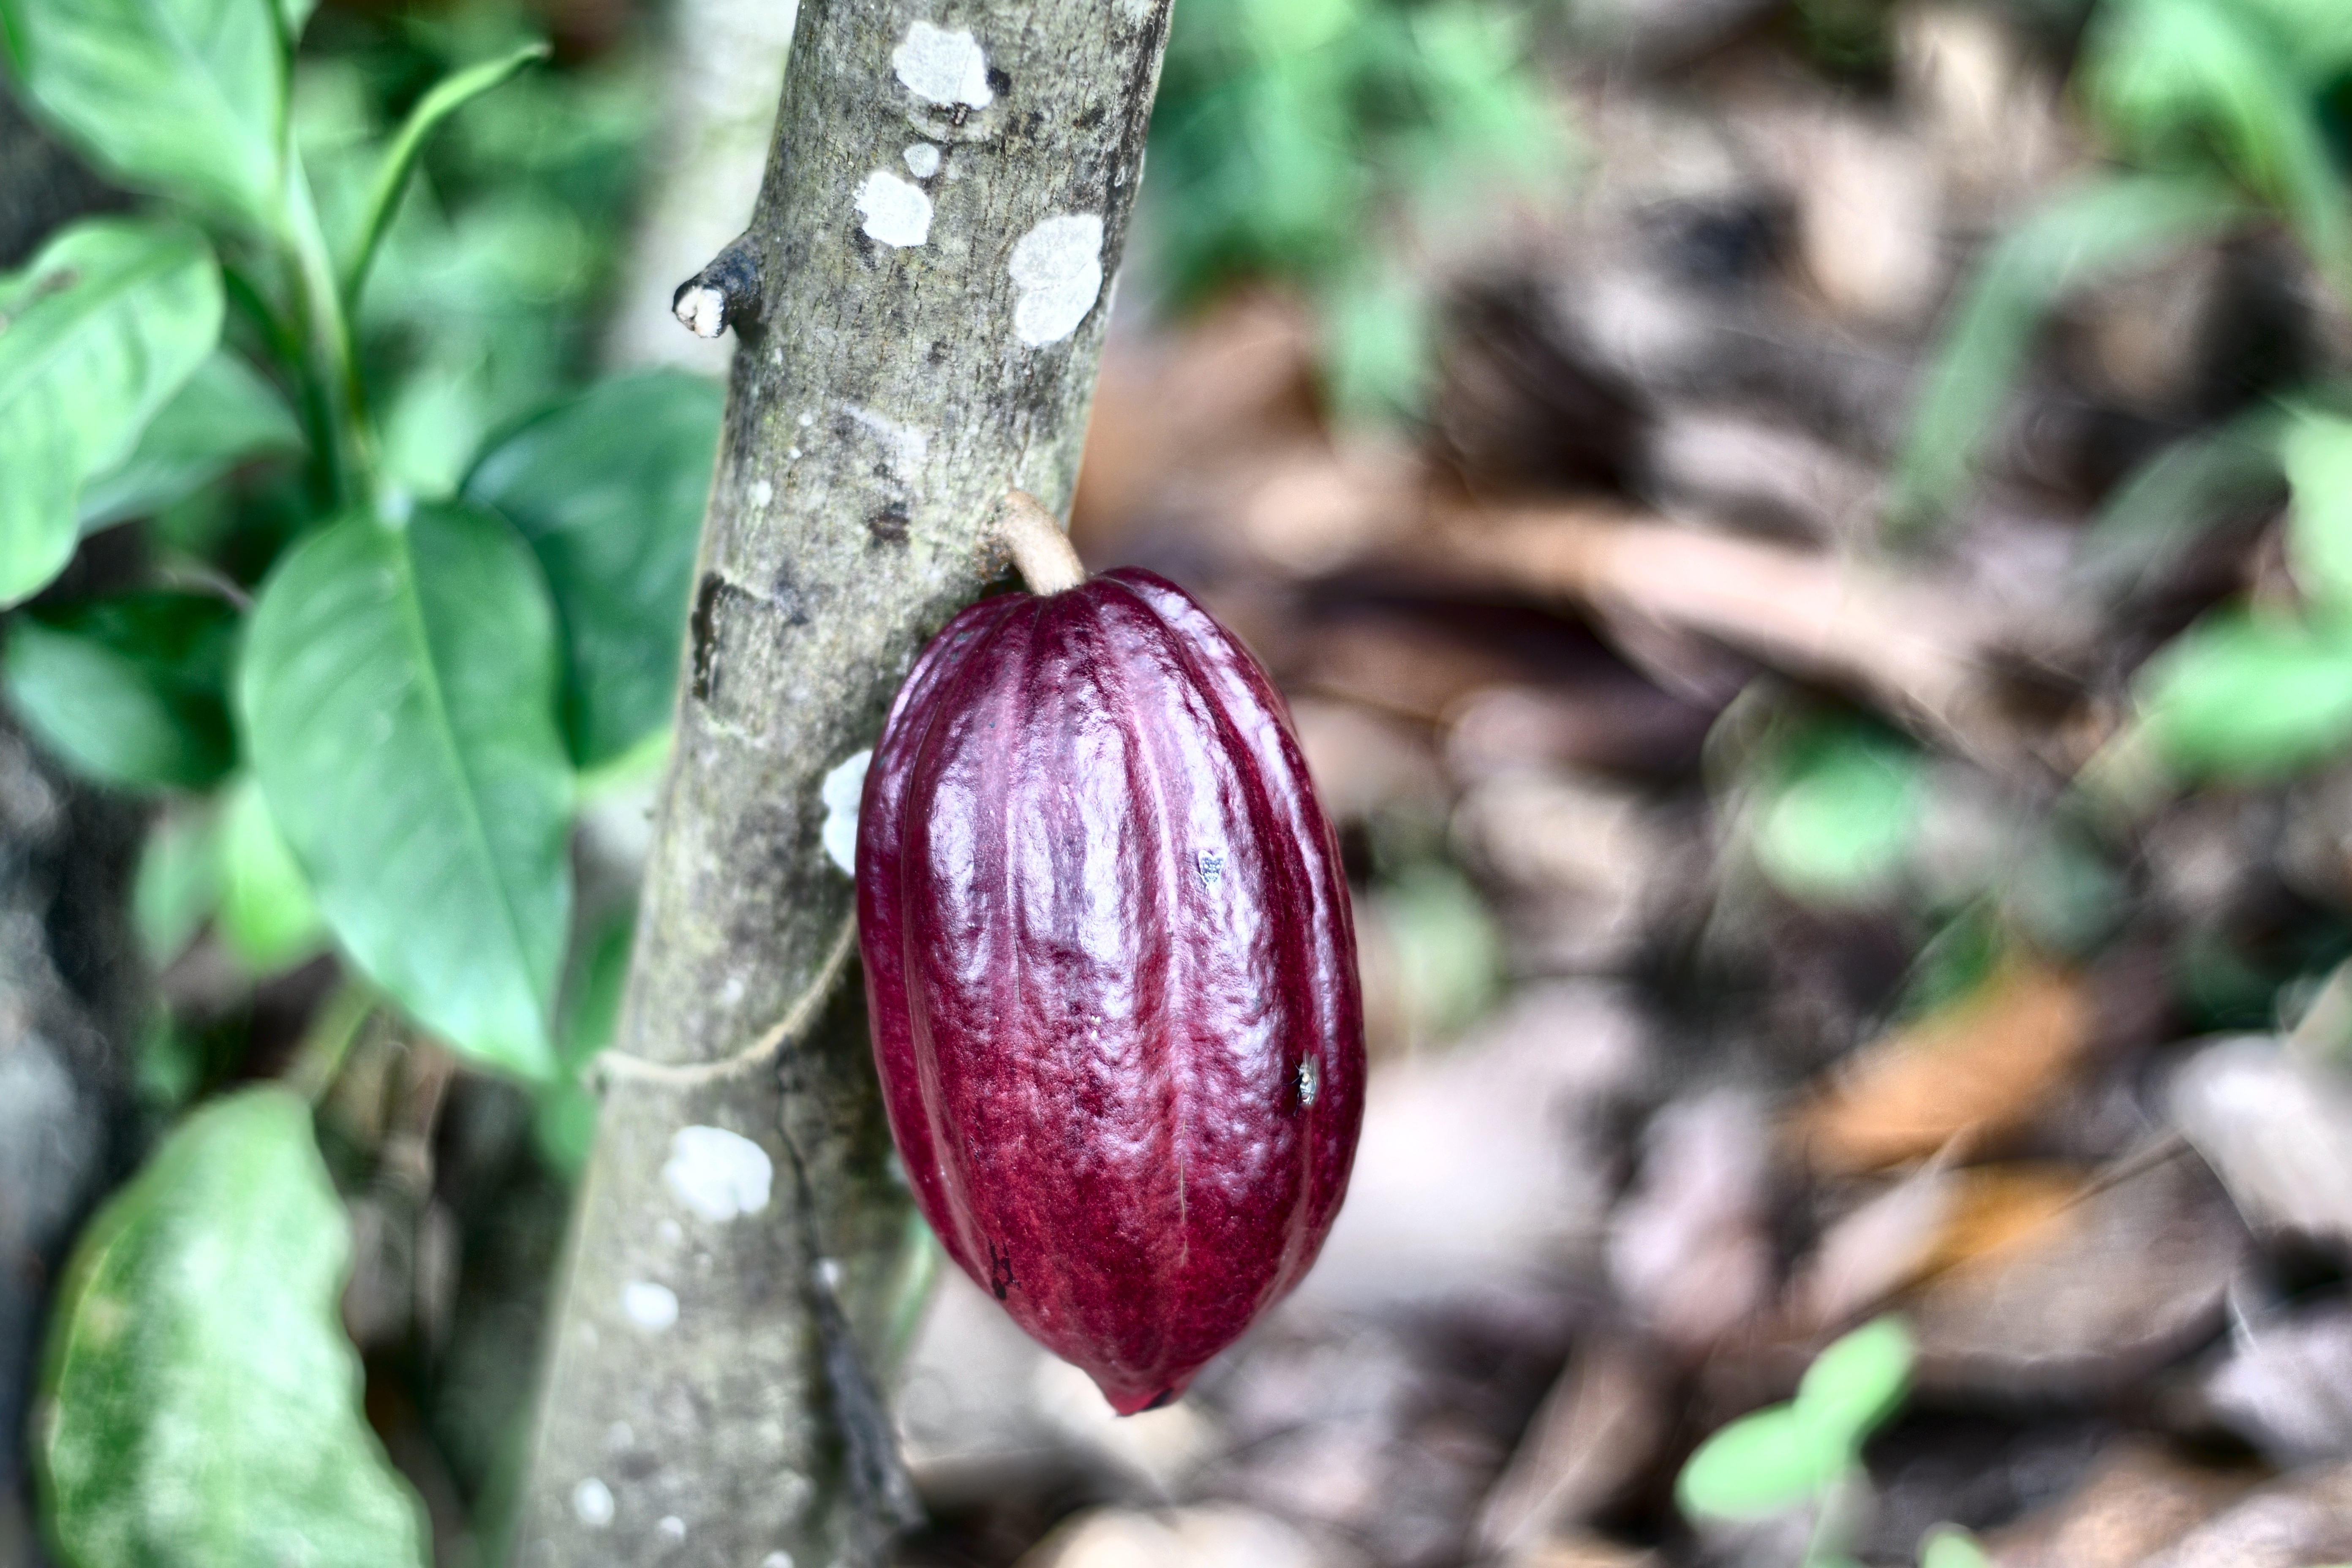
Maturity: unmature
Variety: Amelonado